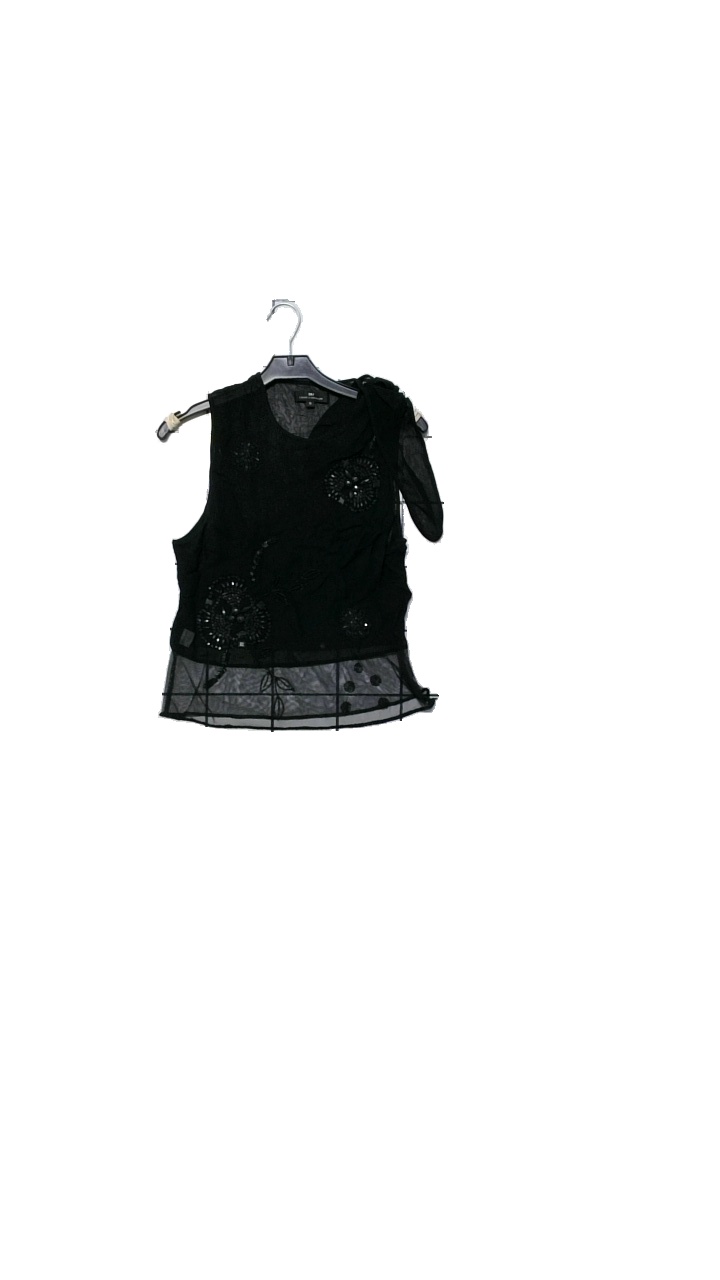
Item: Blouse (Ladies)
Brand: Day By Birger Mikkelsen
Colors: Black
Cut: Regular
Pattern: Transparent
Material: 100% viscose
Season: All
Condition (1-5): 4
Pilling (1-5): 4
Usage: Reuse
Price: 100-150